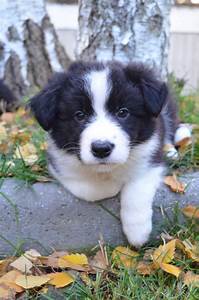
Label: dog